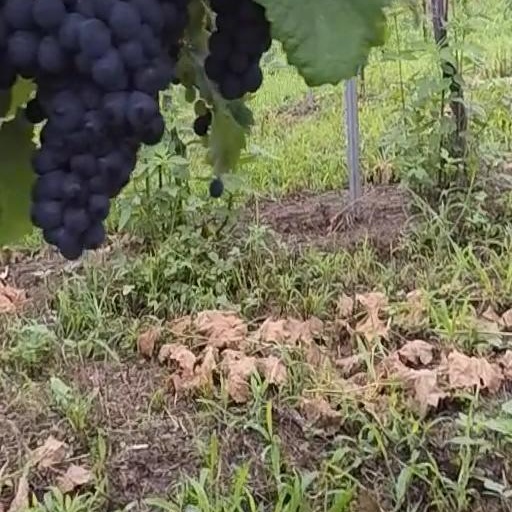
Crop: grape